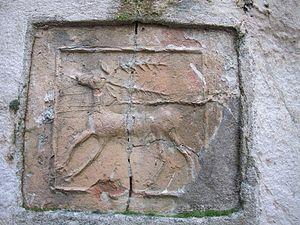
La chapelle d'Astérius est un édifice chrétien souterrain située à l'intérieur du parc archéologique des thermes d'Antonin du site archéologique de Carthage, en Tunisie.
Les thermes d'Antonin, situés à Carthage, sont le plus vaste ensemble thermal romain construit sur le sol africain. Ils constituent aussi le seul bâtiment thermal de Carthage dont il subsiste quelques vestiges, en dépit de la prédation féroce qui a sévi sur le site archéologique et dépouillé le monument de ses matériaux.